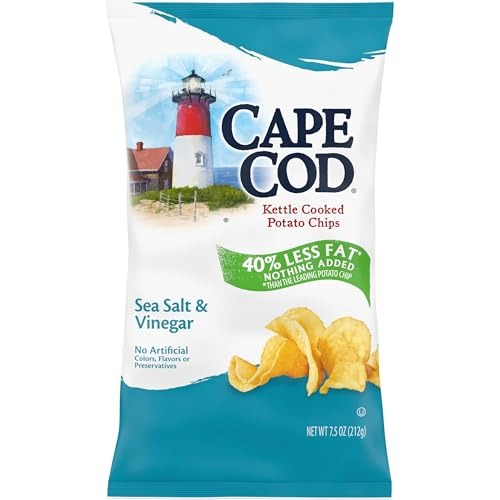
Item Name: Cape Cod Potato Chips, Less Fat Sea Salt & Vinegar Kettle Chips, 7.5 Oz
Bullet Point 1: Bold sea salt & vinegar flavor: a Cape Cod version of the classic salty and sour pairing
Bullet Point 2: Less-fat chips: all the wonderful Cape Cod flavor but with 40% less fat than the leading brand of potato chips, and nothing added
Bullet Point 3: Kettle-cooked potato chips: made one batch at a time, with unique shapes and folds for one-of-a-kind chips
Bullet Point 4: Quality ingredients: kettle chips made with quality ingredients, and gluten free
Bullet Point 5: Robust flavor: enjoy a 7.5-ounce bag of remarkable taste and that wonderful Cape Cod crunch
Bullet Point 6: Savor what’s special: every chip is an invitation to savor what's special about Cape Cod
Value: 7.5
Unit: Ounce

Price: 5.29